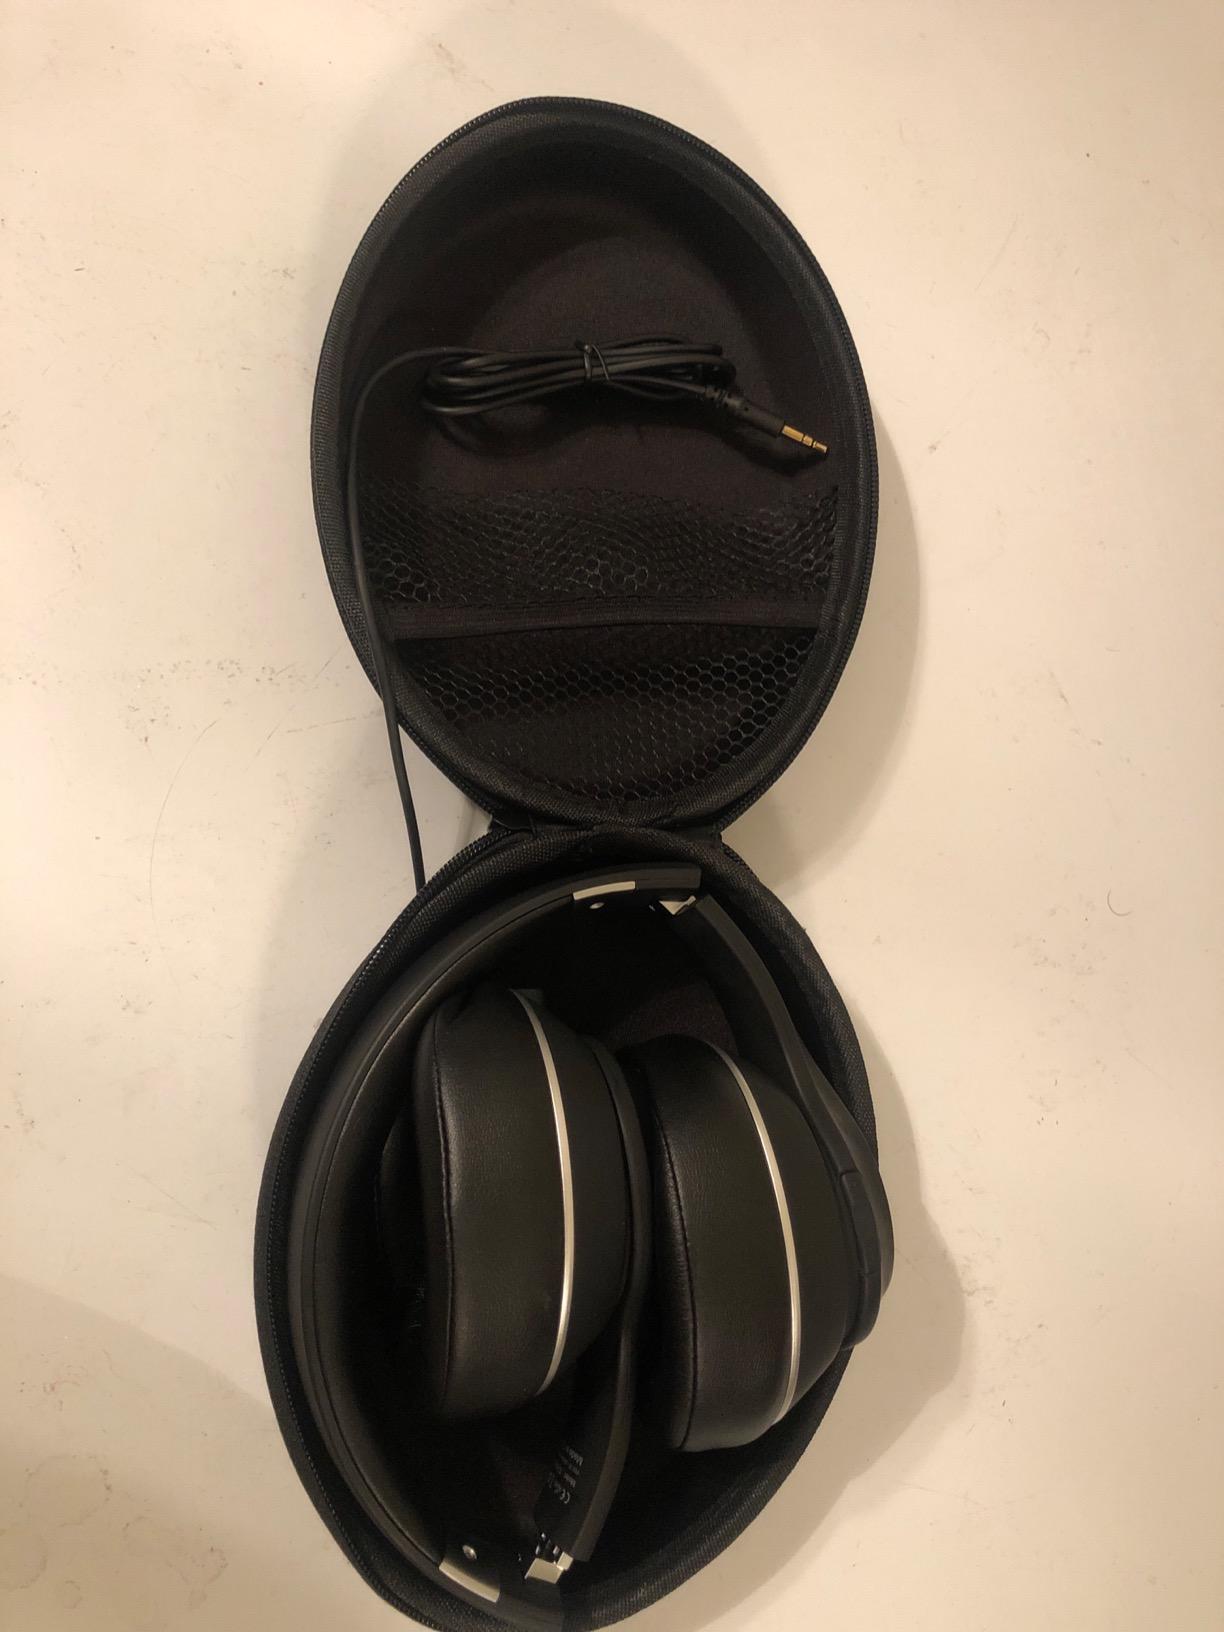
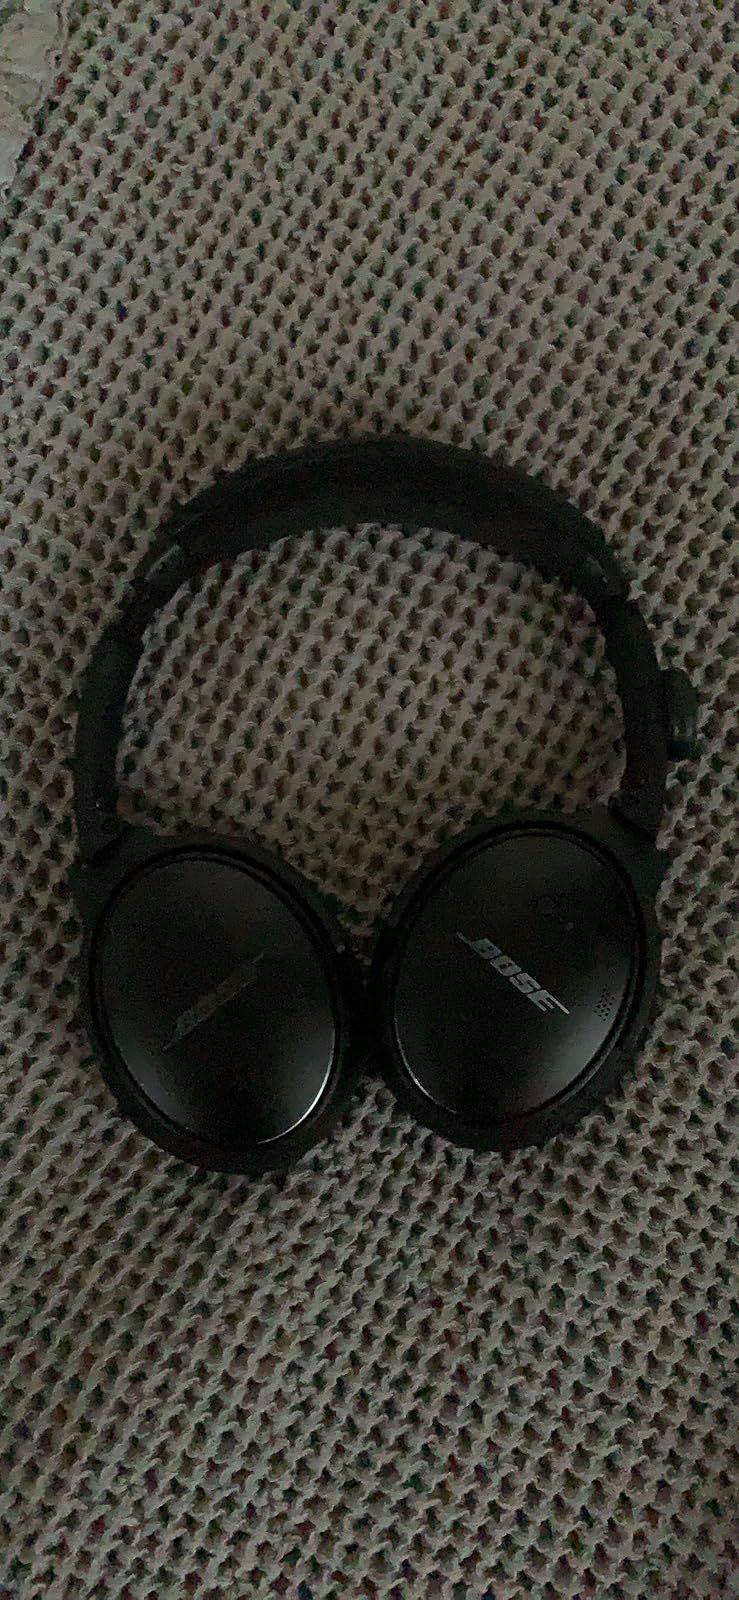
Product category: headphones
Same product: no